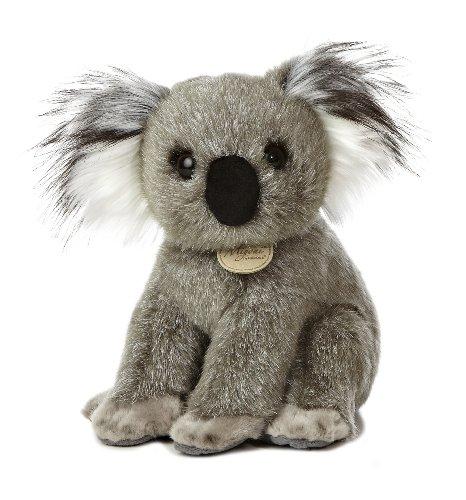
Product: Aurora World Miyoni Koala Plush, 9" Tall
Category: Toys & Games | Stuffed Animals & Plush Toys | Stuffed Animals & Teddy Bears
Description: Measures 9" tall.
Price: $11.28
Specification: ProductDimensions:7x4x8.5inches|ItemWeight:4.8ounces|ShippingWeight:6.4ounces(Viewshippingratesandpolicies)|DomesticShipping:ItemcanbeshippedwithinU.S.|InternationalShipping:ThisitemcanbeshippedtoselectcountriesoutsideoftheU.S.LearnMore|ASIN:B00HSR6CLO|Itemmodelnumber:26214|Manufacturerrecommendedage:36months-15years